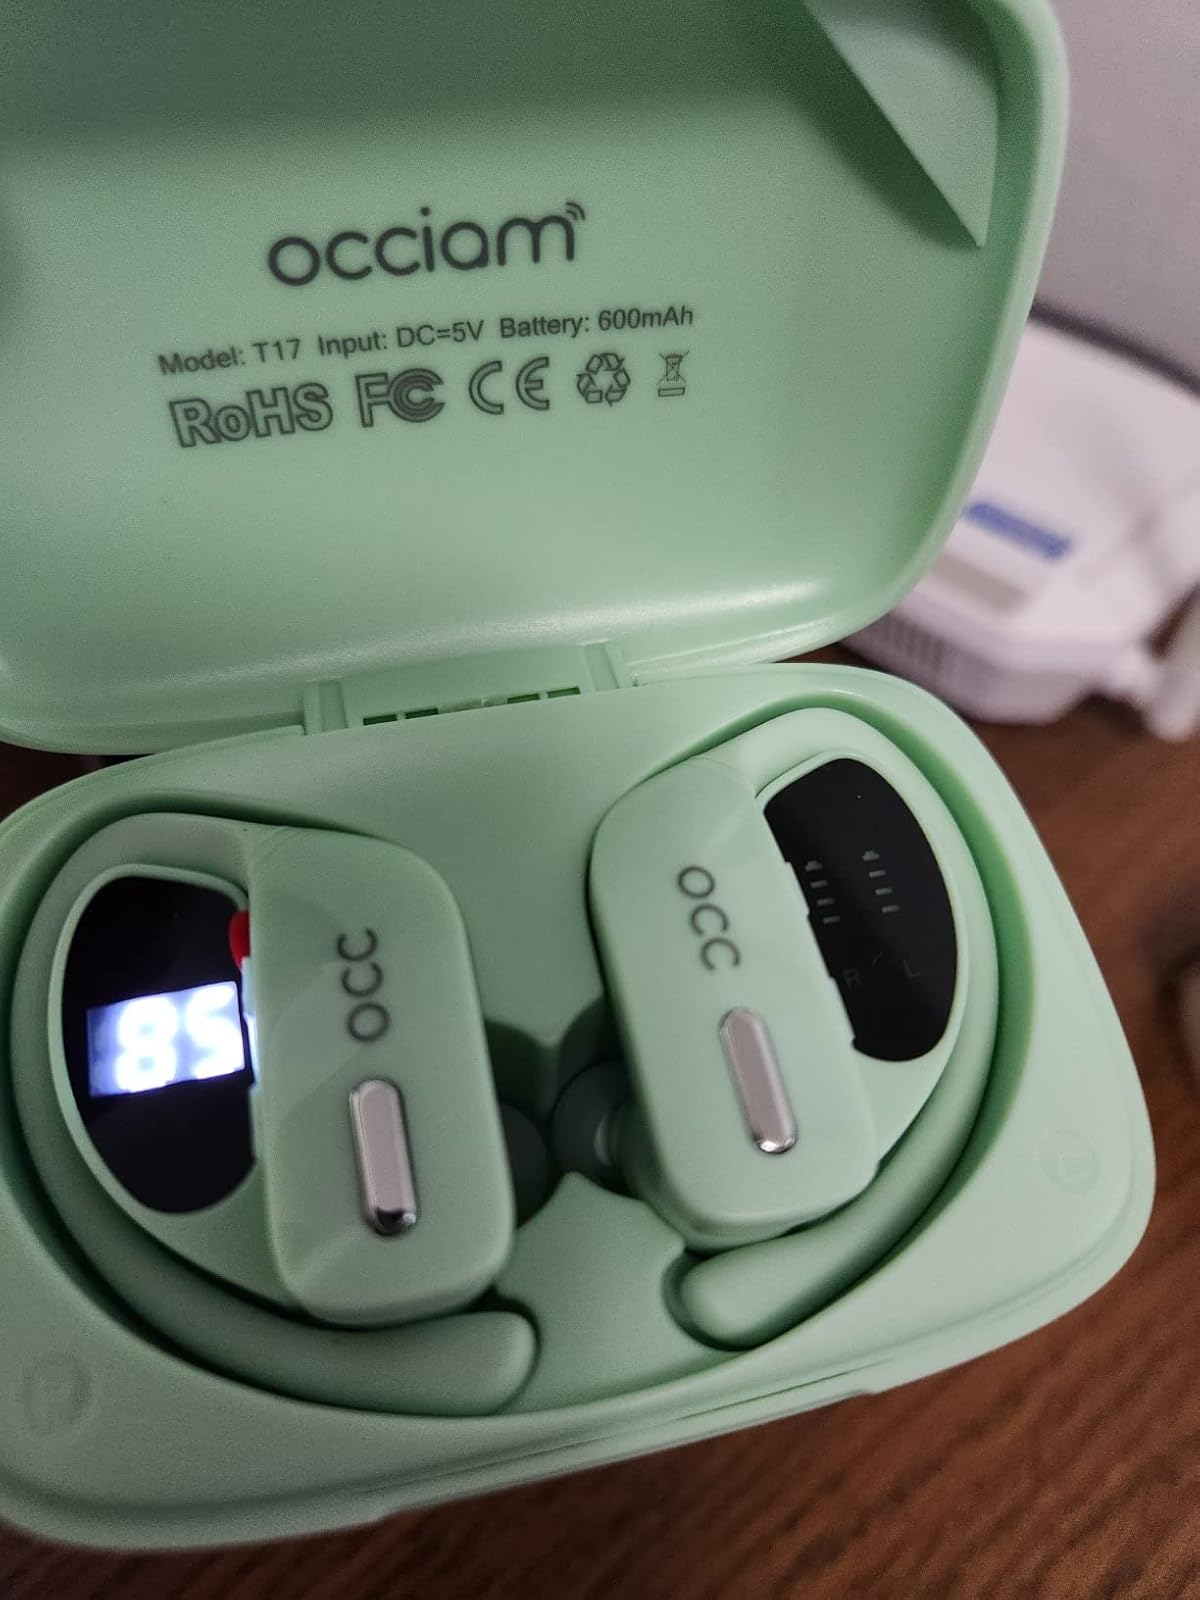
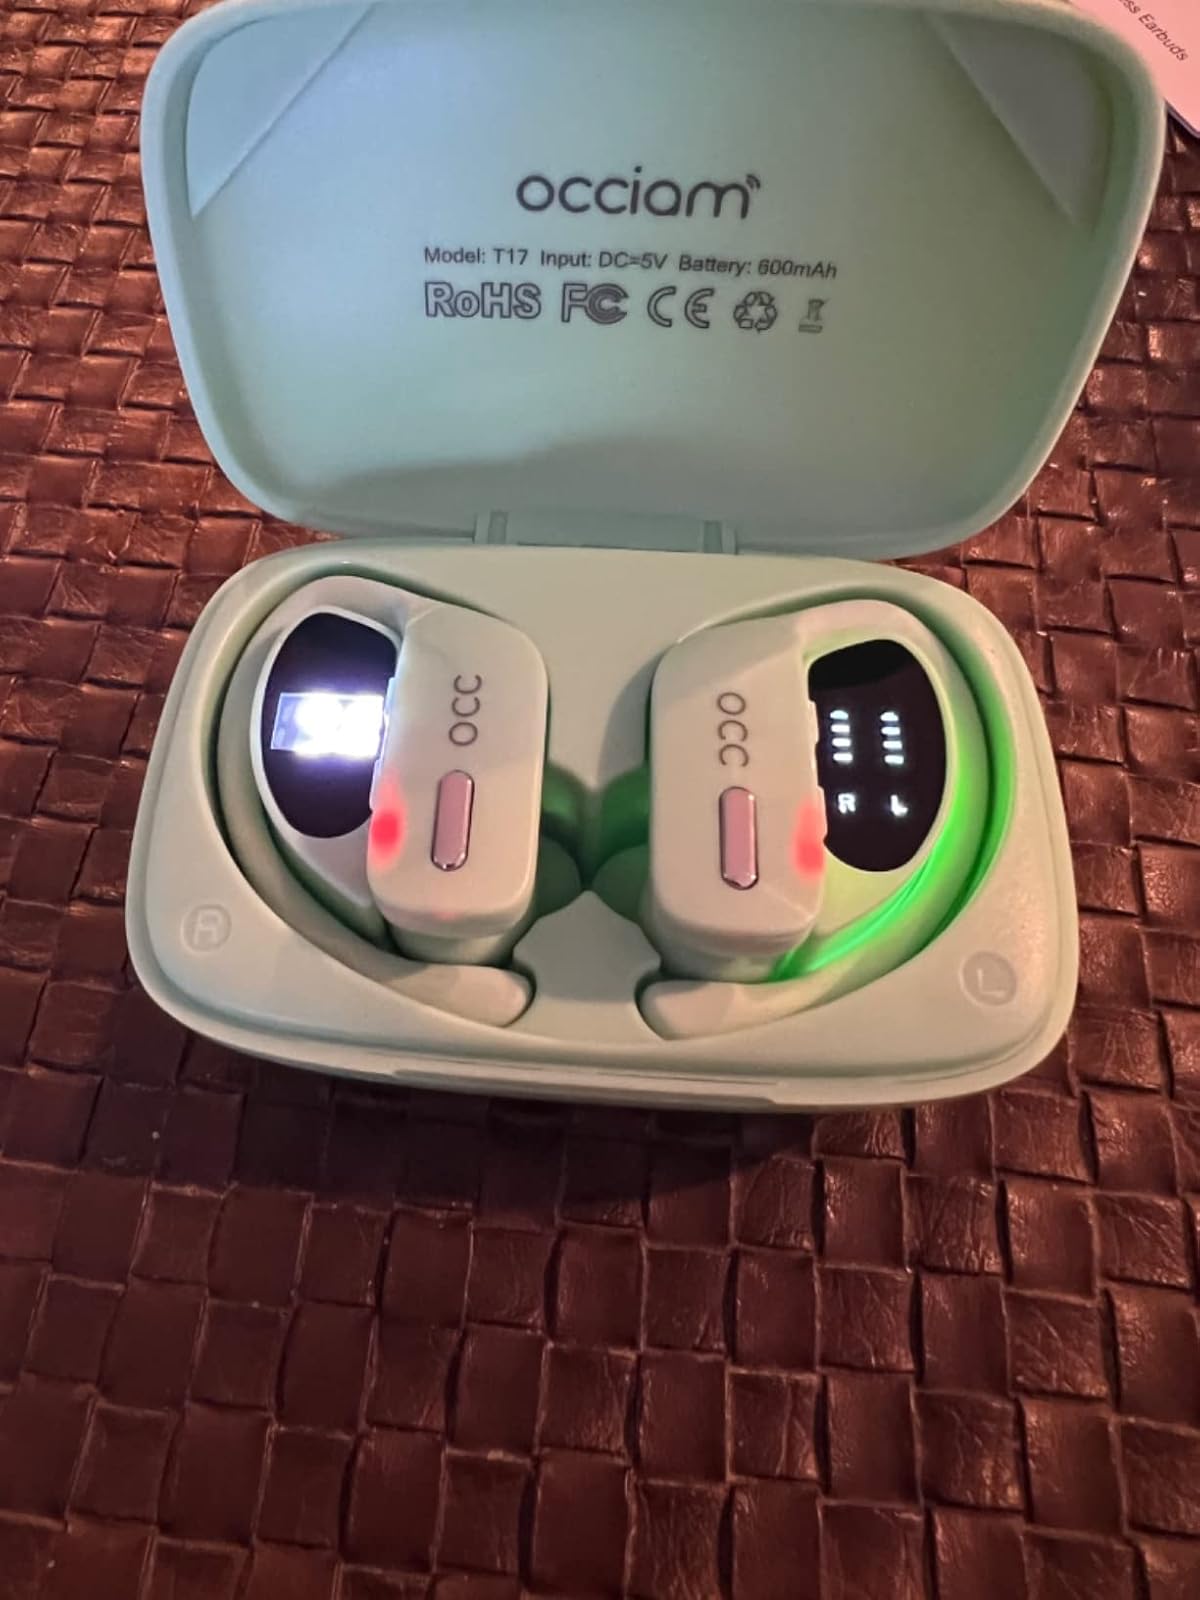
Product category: earbuds
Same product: yes